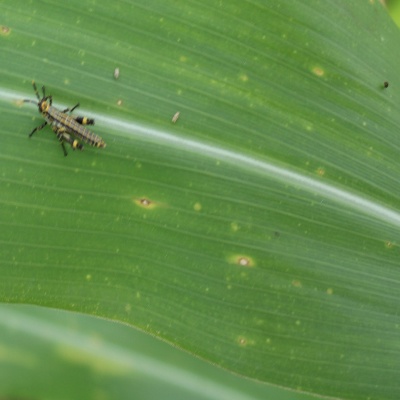
Crop: Maize
Condition: grasshoper